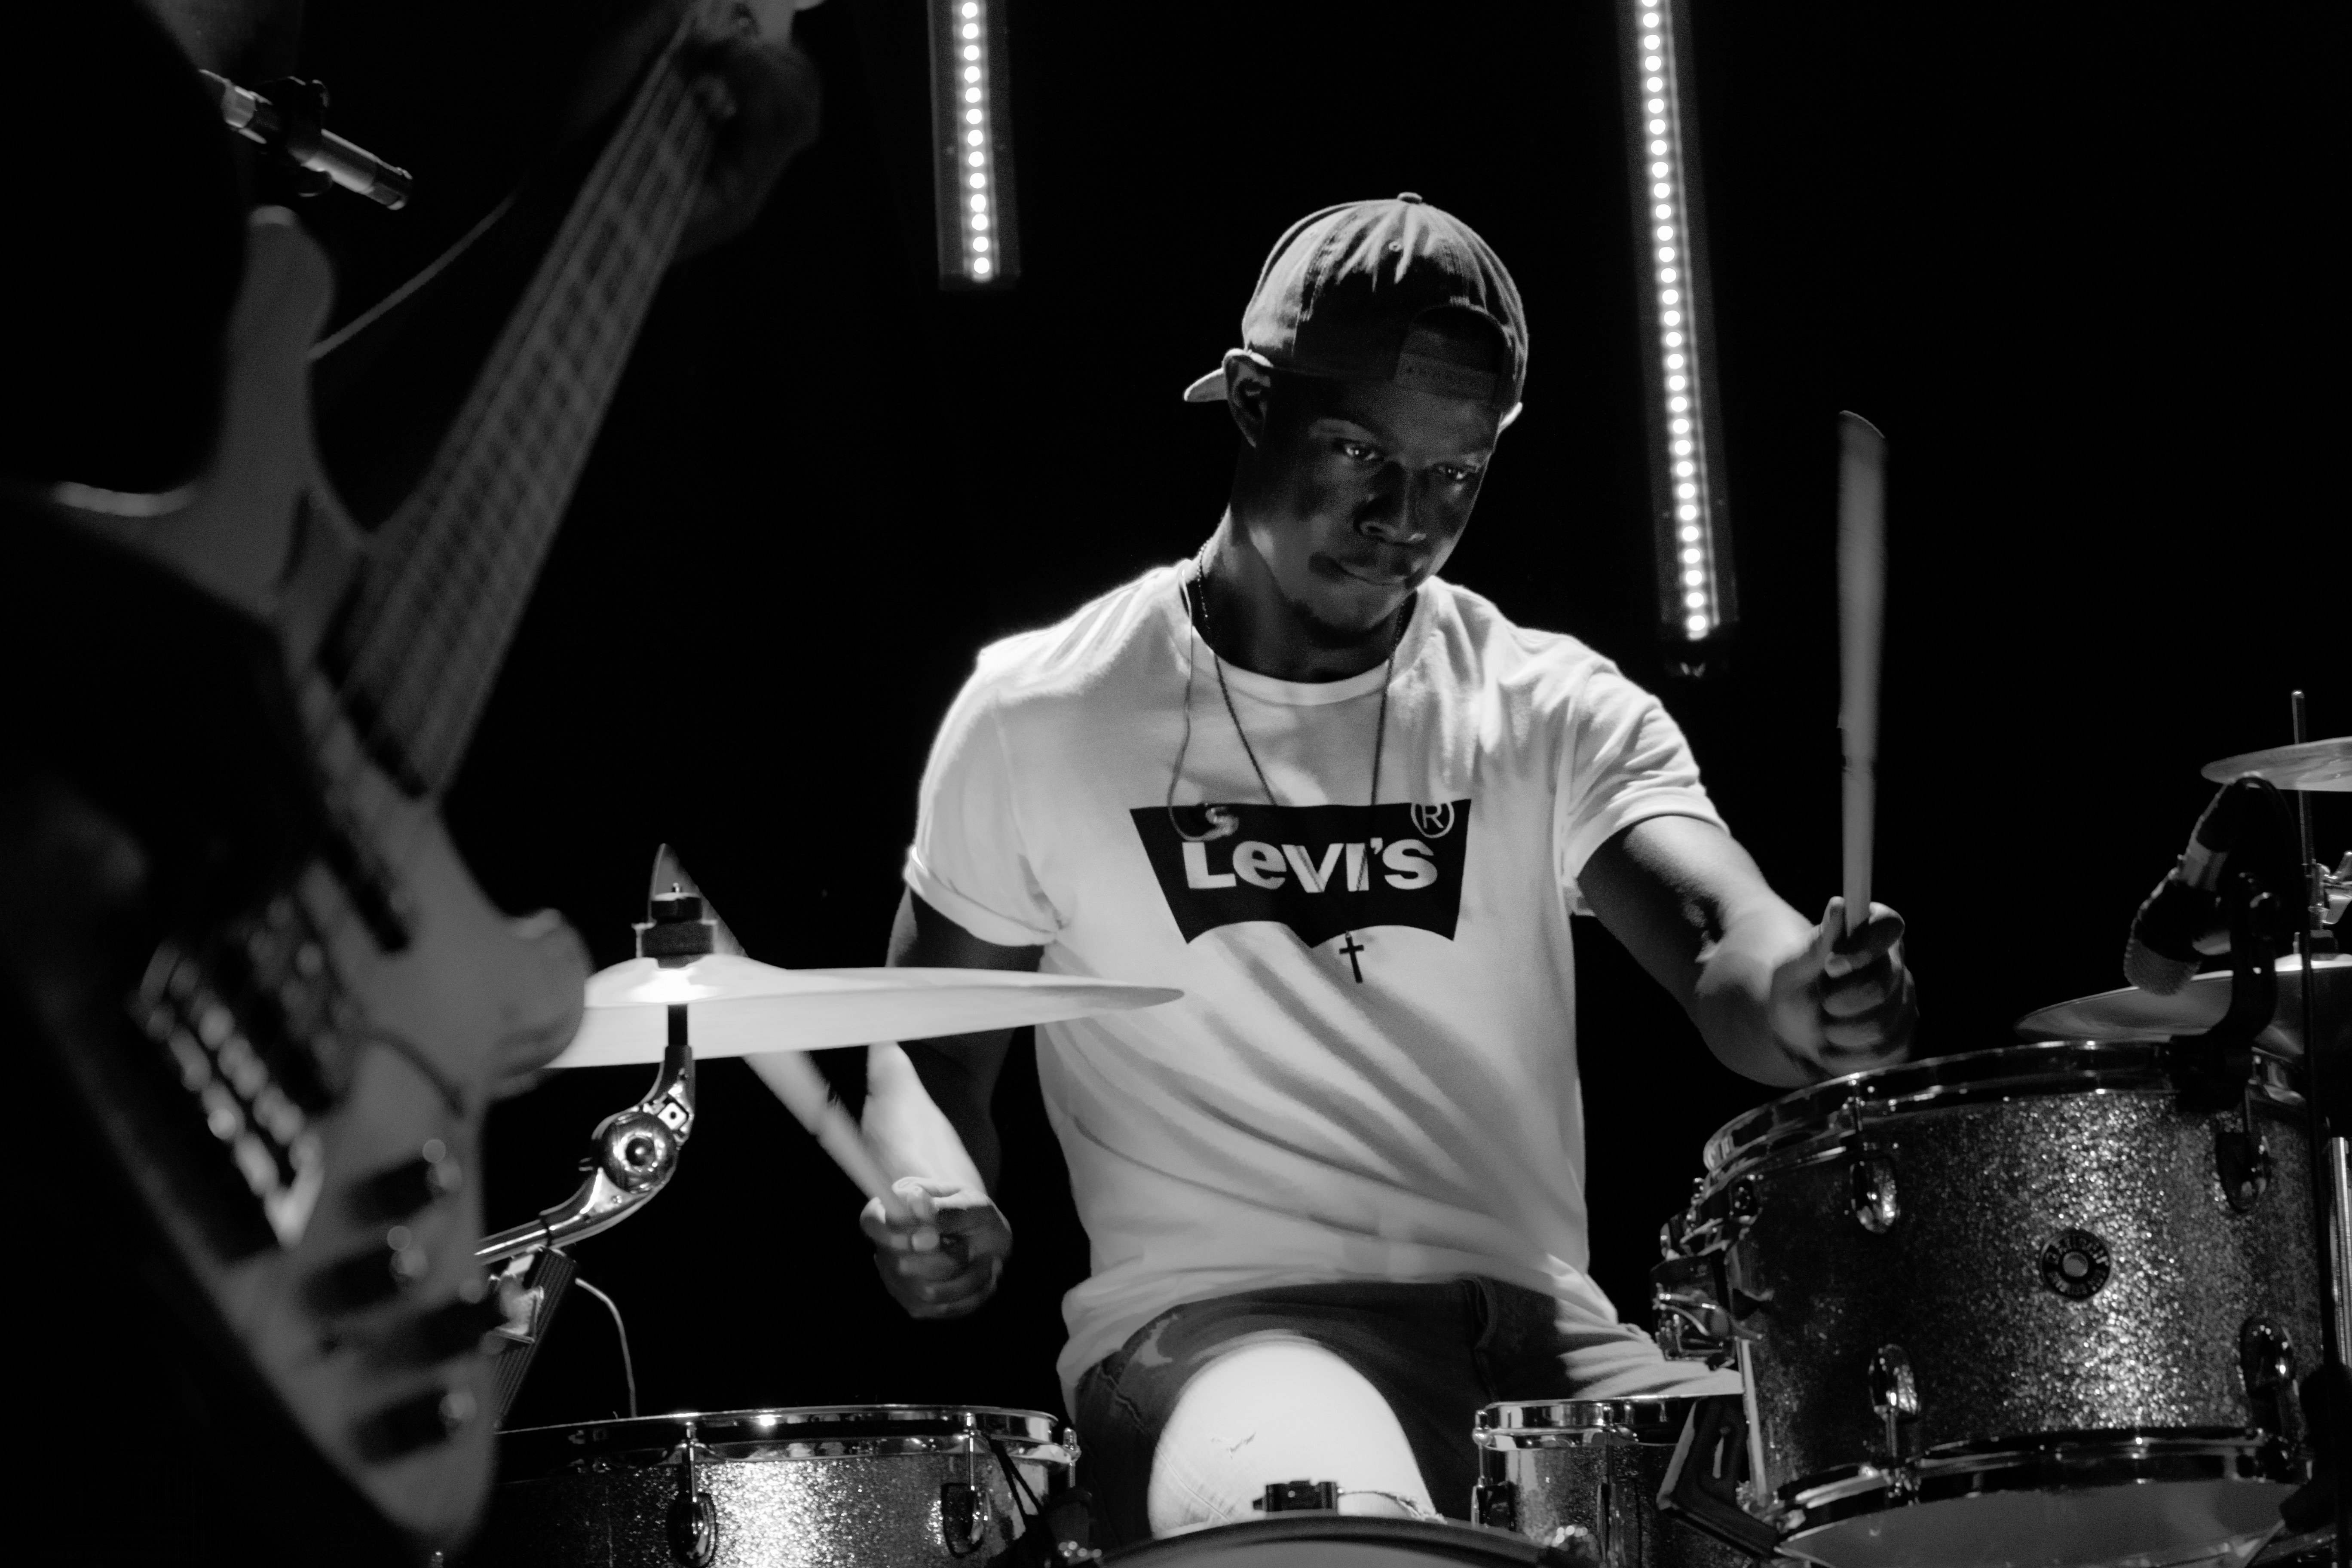
music, black and white, photography, concert, microphone, musician, profession, monochrome, drum, musical instrument, percussion, percussionist, stage, audio, performance, bassist, guitarist, drums, drummer, performing arts, rock concert, bass drum, pop music, string instrument, electronic instrument, plucked string instruments, musical ensemble, skin head percussion instrument, timbales, snare drum, tom tom drum, public event, drumhead, musical instrument accessory, session musician, music artist